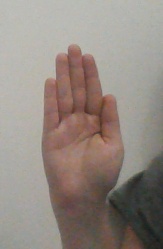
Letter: seen